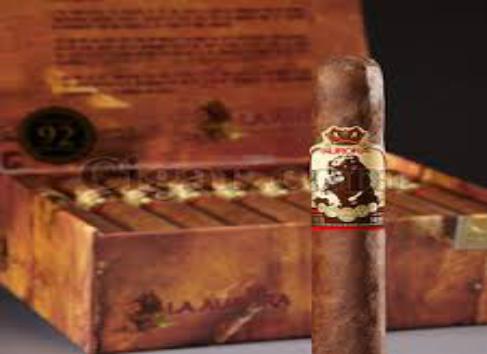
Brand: La Aurora
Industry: Necessities